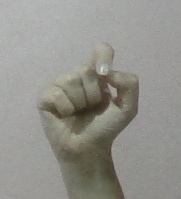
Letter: fa